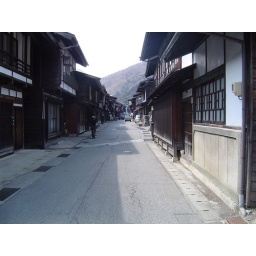
A street in the little village of Naria - on the old post road from Toyko - Kyoto